Heinkel HD 37

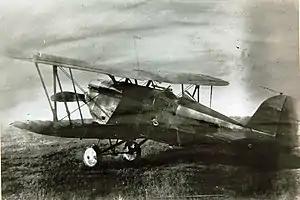
A VVS Polikarpov I-7

The Heinkel HD 37 was a fighter aircraft, designed in Germany in the late 1920s, but produced in the USSR for Soviet Air Force service. It was a compact, single-bay biplane with staggered wings of unequal span, braced by N-type interplane struts. The pilot sat in an open cockpit, and the main units of the tailskid undercarriage were linked by a cross-axle.